Bafut, Cameroon

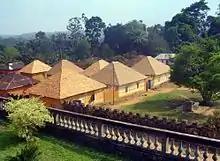
View from the Fon's Palace, Bafut.

Bafut is one of the two regions in Cameroon (the other being Bali, Cameroon), where traditional power structures are still in place. Bafut is a chiefdom or fondom. It was long the centre of the local kingdom of the Tikar people (originally from the Northern regions of Lake Chad), and is presently administered by the Fon of Bafut.